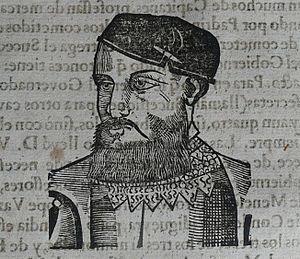
Dom Duarte de Menezes, est un noble portugais et un officier colonial du XVIᵉ siècle, gouverneur de Tanger de 1508 à 1521 et de 1536 à 1539 et gouverneur de l'Inde portugaise de 1522 à 1524.